History of women in the United States

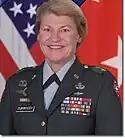
Ann Dunwoody, the first female four-star general in the United States military (shown while two-star general).

Juggling their roles as mothers due to the Baby Boom and the jobs they filled while the men were at war, women strained to complete all tasks set before them. The war caused cutbacks in automobile and bus service, and migration from farms and towns to munitions centers. Those housewives who worked found the dual role difficult to handle.